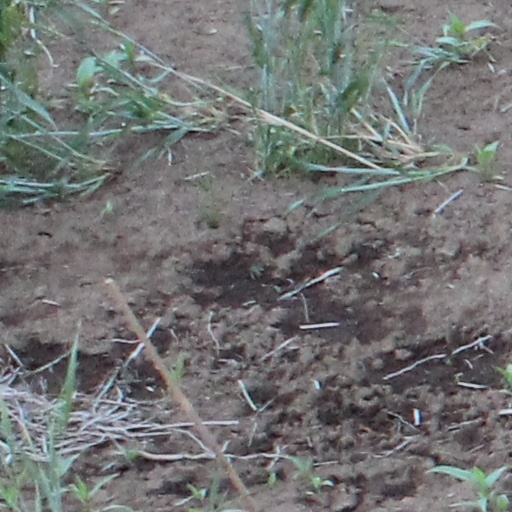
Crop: wheat